Big Chicken (restaurant chain)

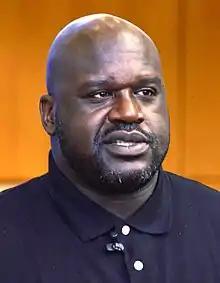
Business partner Shaquille O'Neal in 2017

Big Chicken is a fast casual restaurant chain in the United States. It was founded by retired Hall of Fame National Basketball Association star Shaquille O'Neal, along with JRS Hospitality and Authentic Brands Group. The chain serves Louisiana-style fried chicken sandwiches, Cheez-It macaroni, and cookies as big as basketballs. A few locations offer craft beers, wine, and hard liquor.